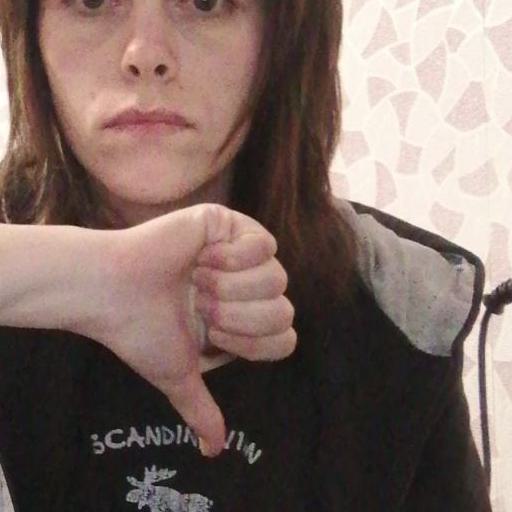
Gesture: dislike